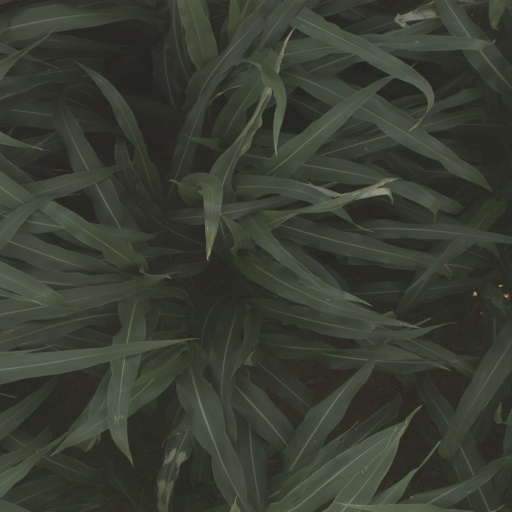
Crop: sorghum